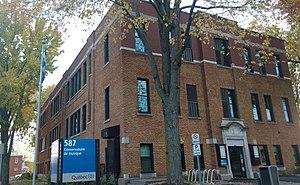
Conservatoire de Musique de Trois-Rivières.
Le Conservatoire de musique de Trois-Rivières est une école publique dispensant un enseignement professionnel de la musique, situé à Trois-Rivières au Québec. Il fait partie du réseau des Conservatoire de musique et d'art dramatique du Québec regroupant neuf établissements. Fondé par le pianiste Czeslaw Kaczynski en 1964, il constitue le troisième conservatoire à voir le jour au Québec suite à ceux de Montréal en 1942 et de Québec en 1944.